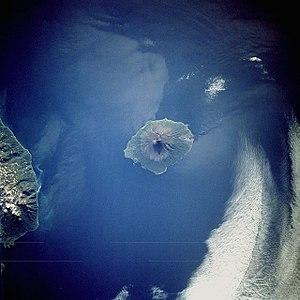
L'île Atlassov est une île volcanique, la plus septentrional des îles Kouriles, dans l'oblast de Sakhaline, à l'est Russie. L'île figure parfois sous les noms d'Ouïakhoujatch, d'Oyakoba et d'Alaïd.